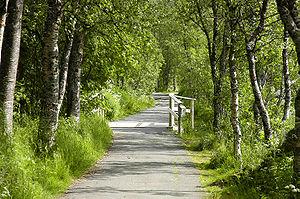
Cette liste de Tracheophyta de Bosnie-Herzégovine, ainsi que d’espèces introduites est un aperçu incomplet d’espèces de mousses, de fougères, de gymnospermes et d’angiospermes citées dans la littérature disponible en langues bosniaque, croate, serbe et serbo-croate. Cet aperçu n’inclue pas des espèces cultivées ni celles occasionnellement introduites.